Chris Cockrum

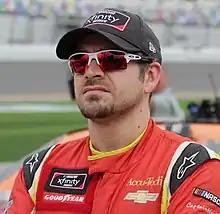
Cockrum at Daytona International Speedway in 2018

Christopher R. Cockrum (born December 24, 1986) is an American professional stock car racing driver. He last competed part-time in the NASCAR Xfinity Series, driving the No. 25 Chevrolet Camaro for ACG Motorsports.